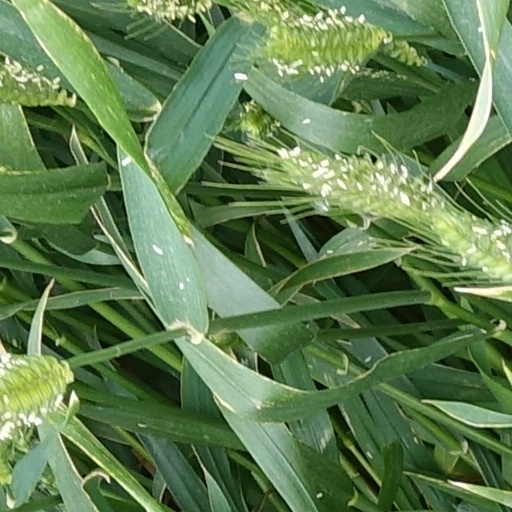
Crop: wheat